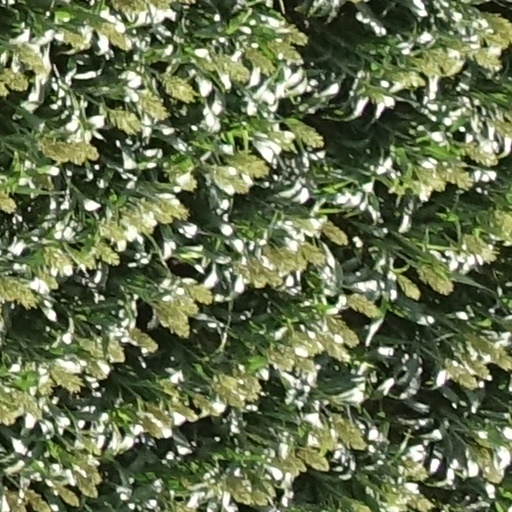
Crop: sorghum